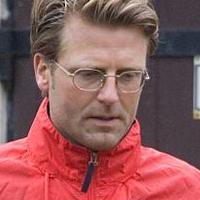
Age: 40